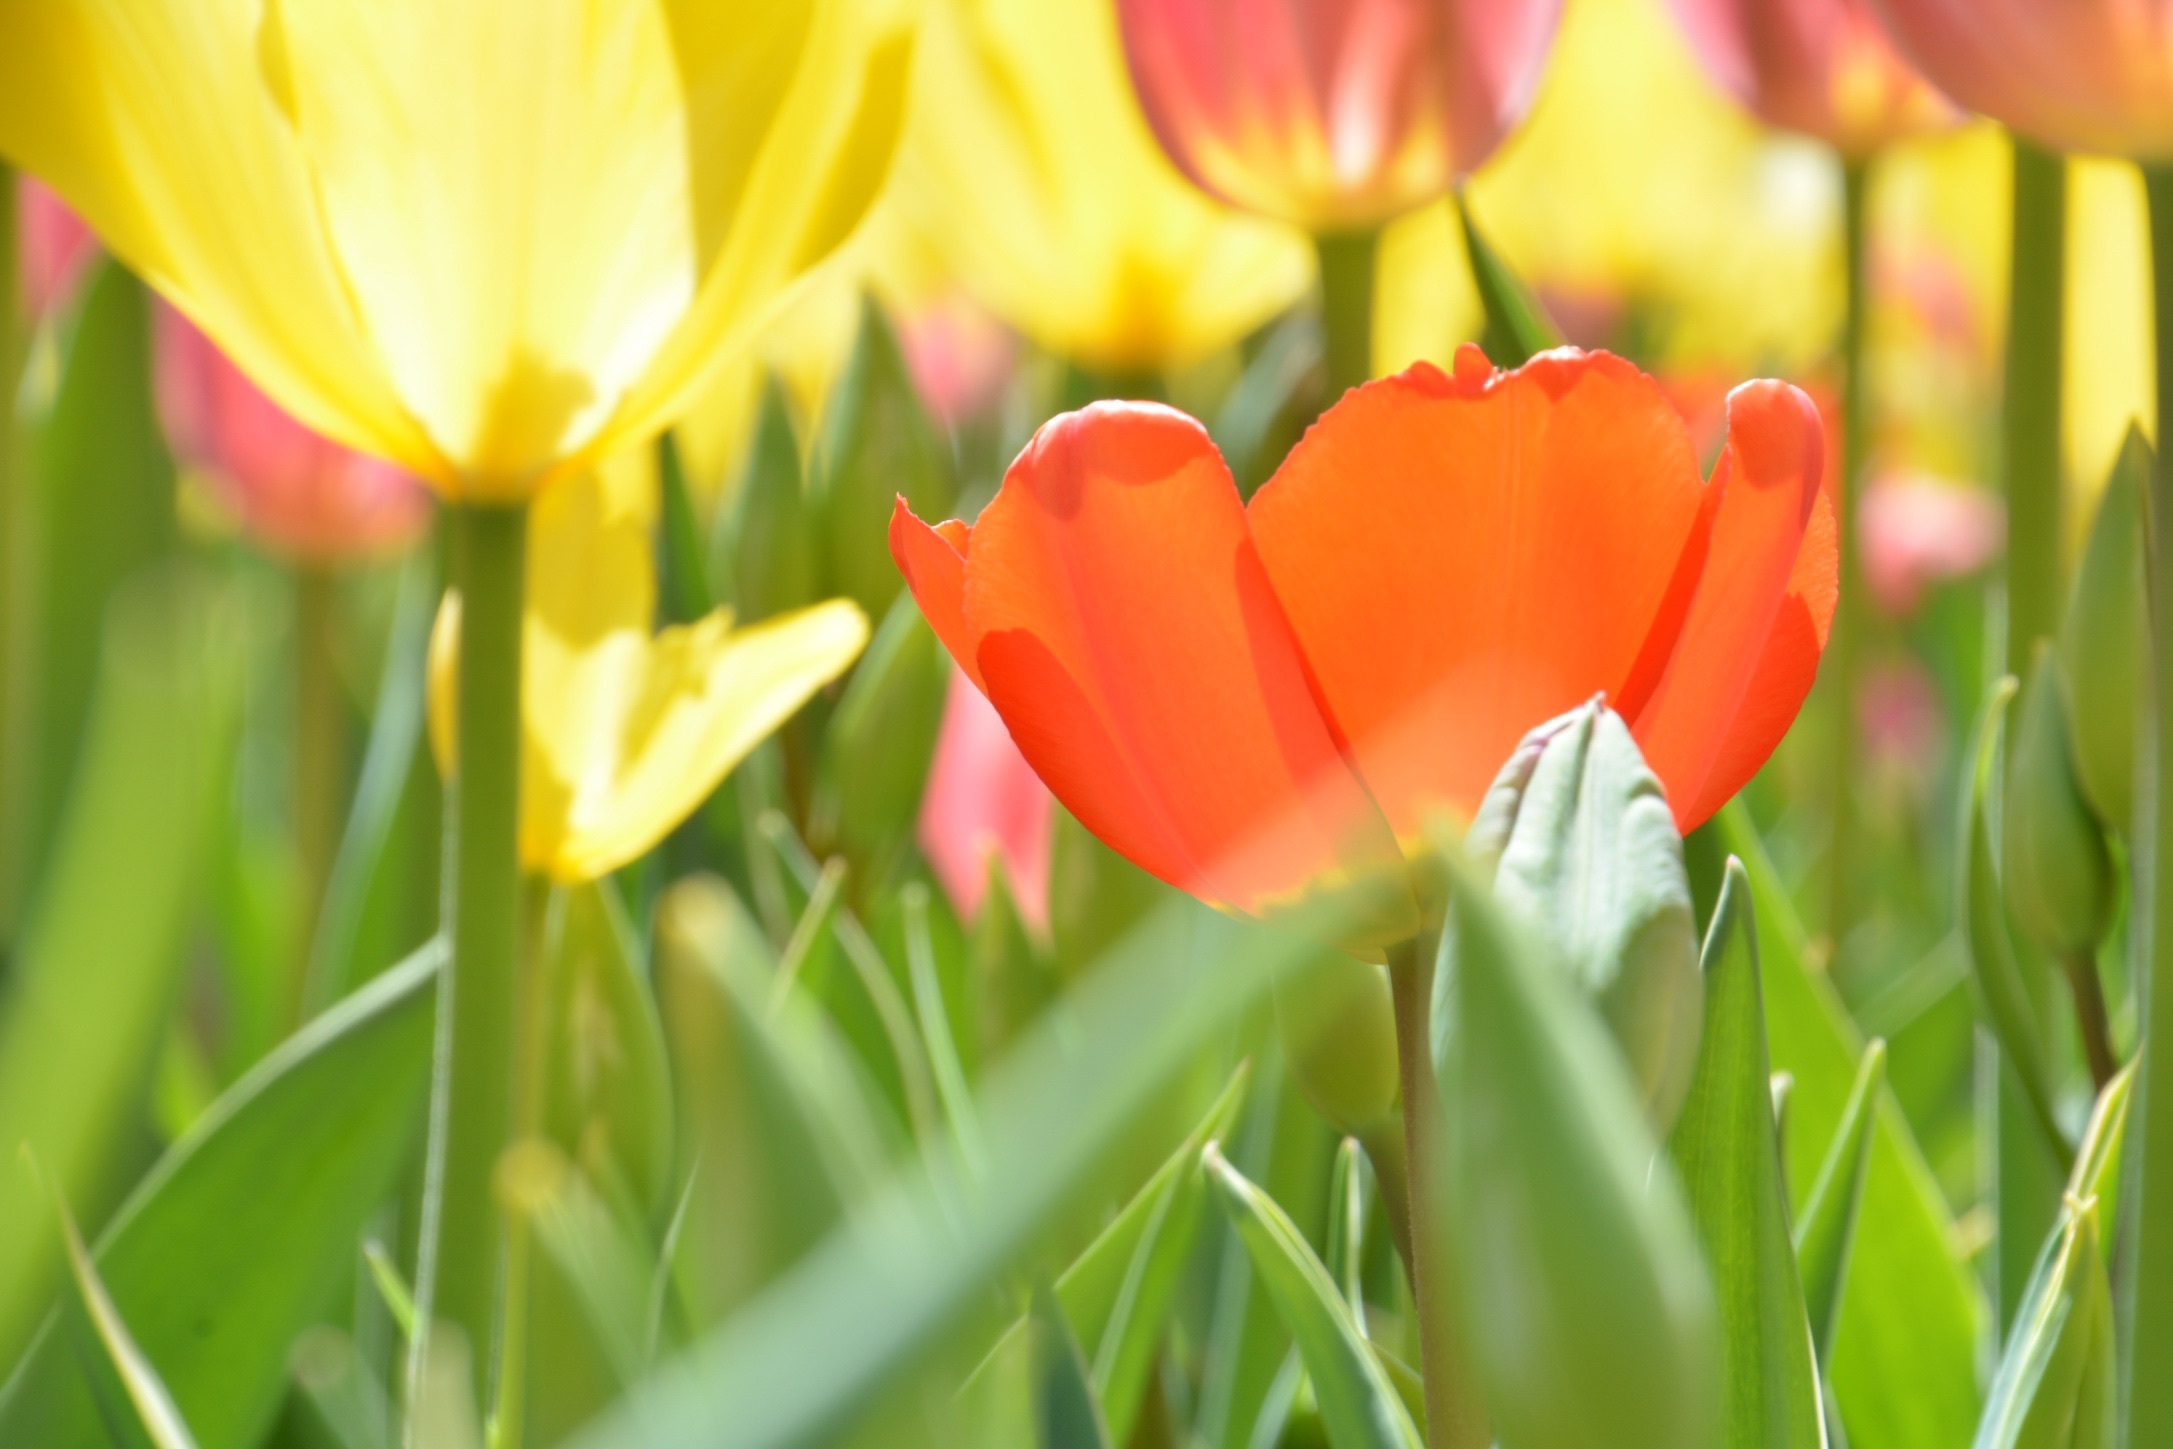
nature, plant, flower, petal, tulip, spring, yellow, garden, flora, petals, composition, macro photography, flowering plant, tulip spring, lily family, red tulip, plant stem, land plant